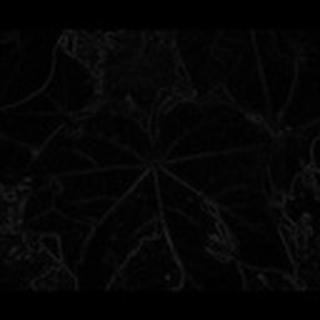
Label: healthy_cotton